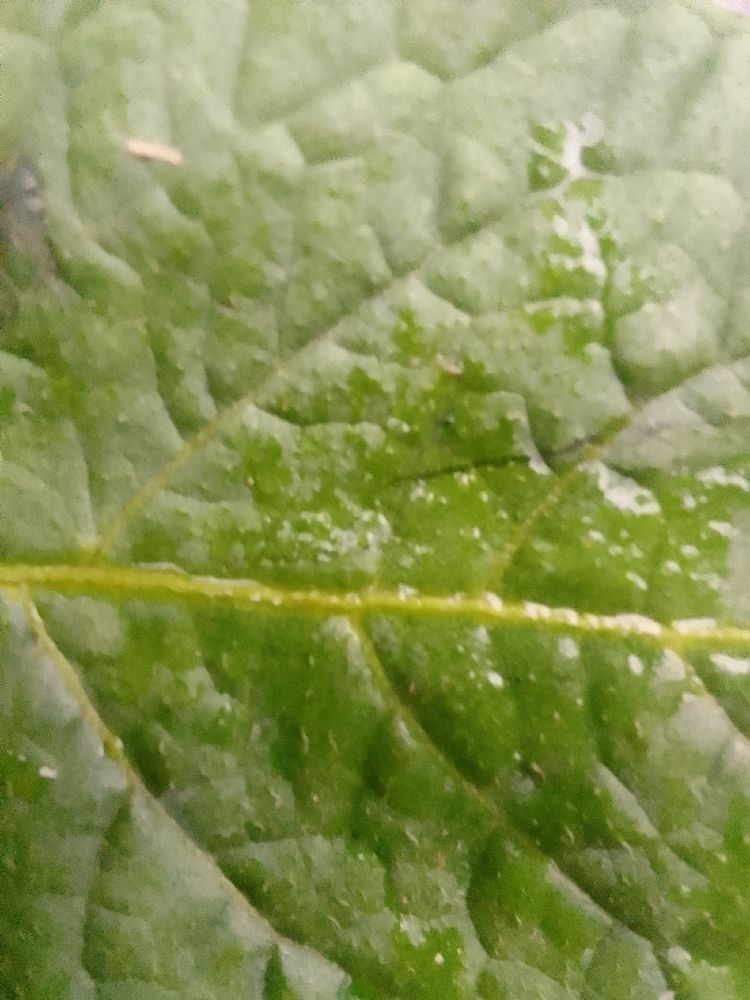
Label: Healthy